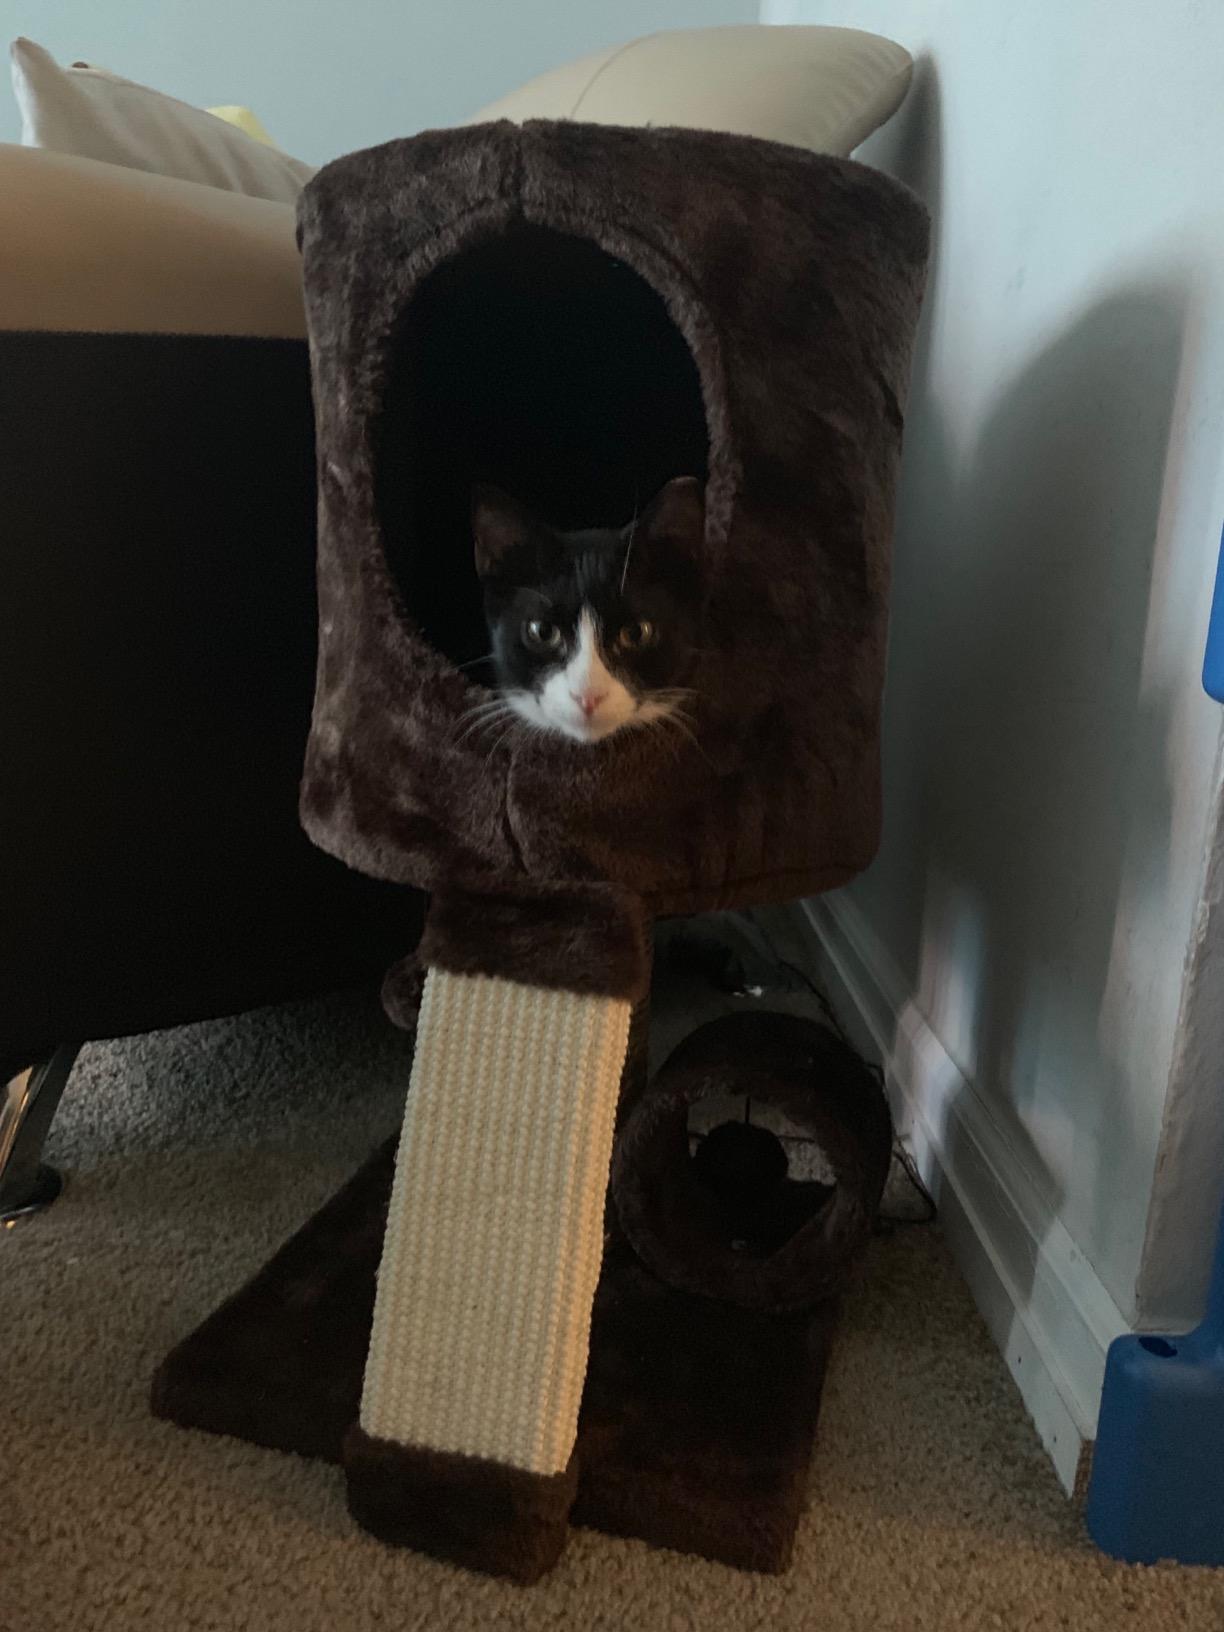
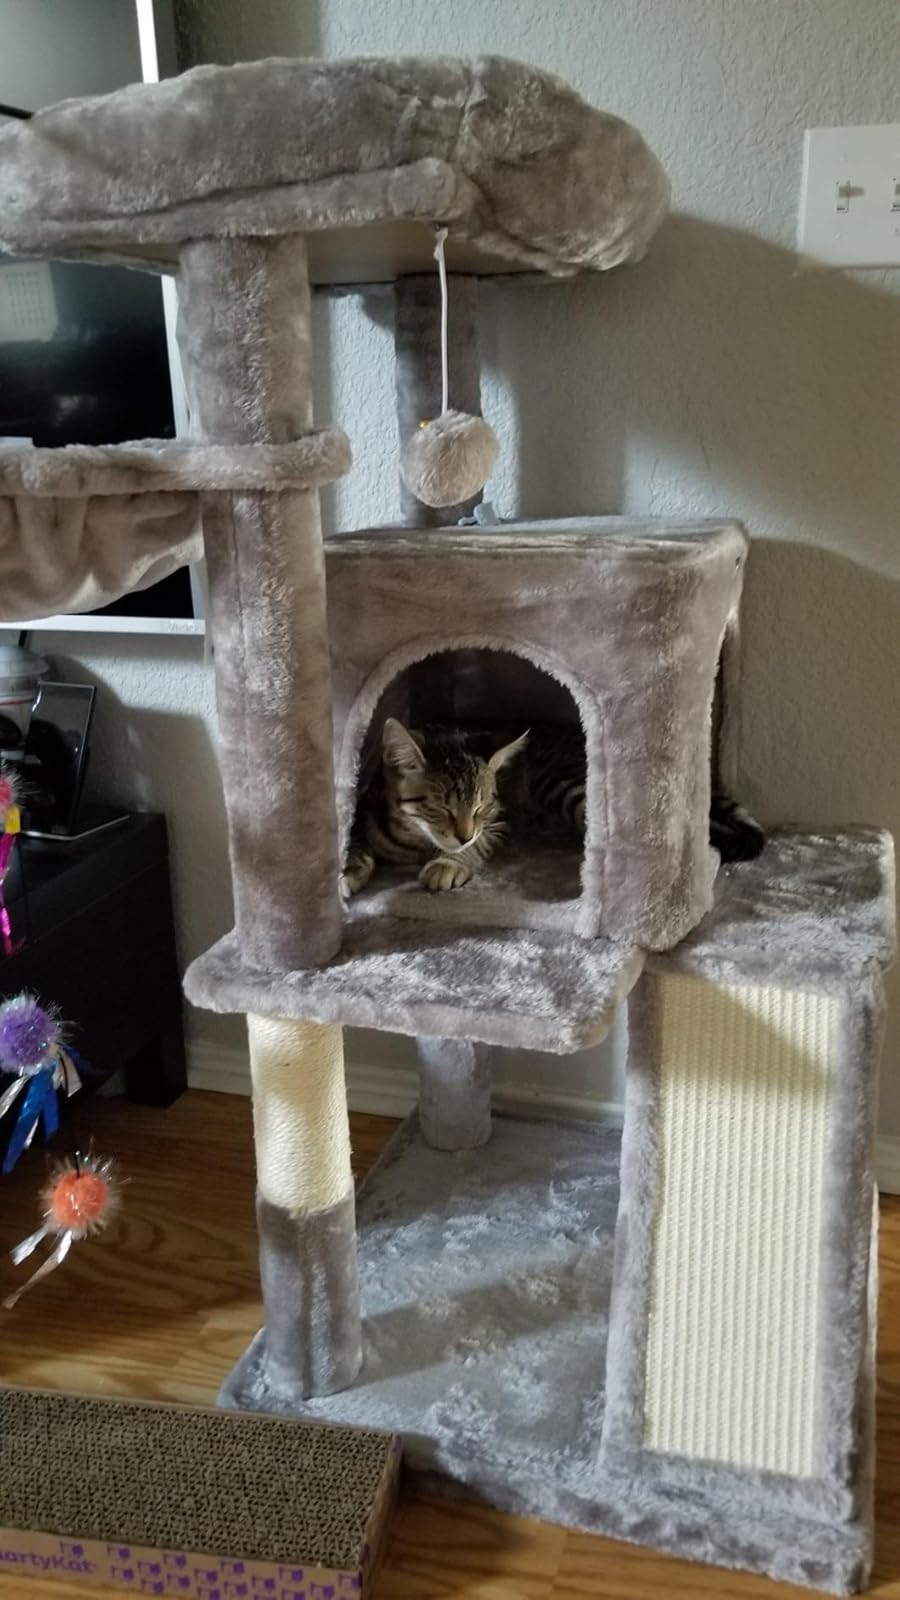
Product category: items_cat tree
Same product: no